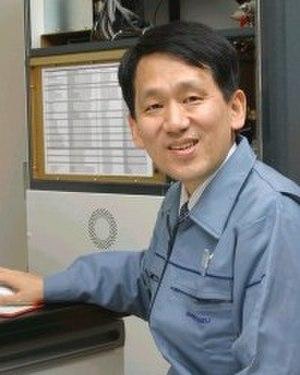
Kōichi Tanaka est un chimiste japonais. Il est colauréat avec John B. Fenn de la moitié du prix Nobel de chimie de 2002.